Marin Ljubičić (footballer, born 2002)

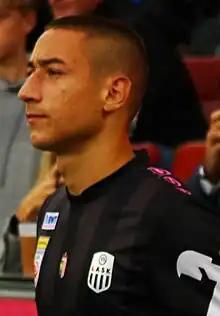
Ljubičić with LASK in 2023

Marin Ljubičić (born 28 February 2002) is a Croatian professional footballer who plays as a centre forward for German club Union Berlin.